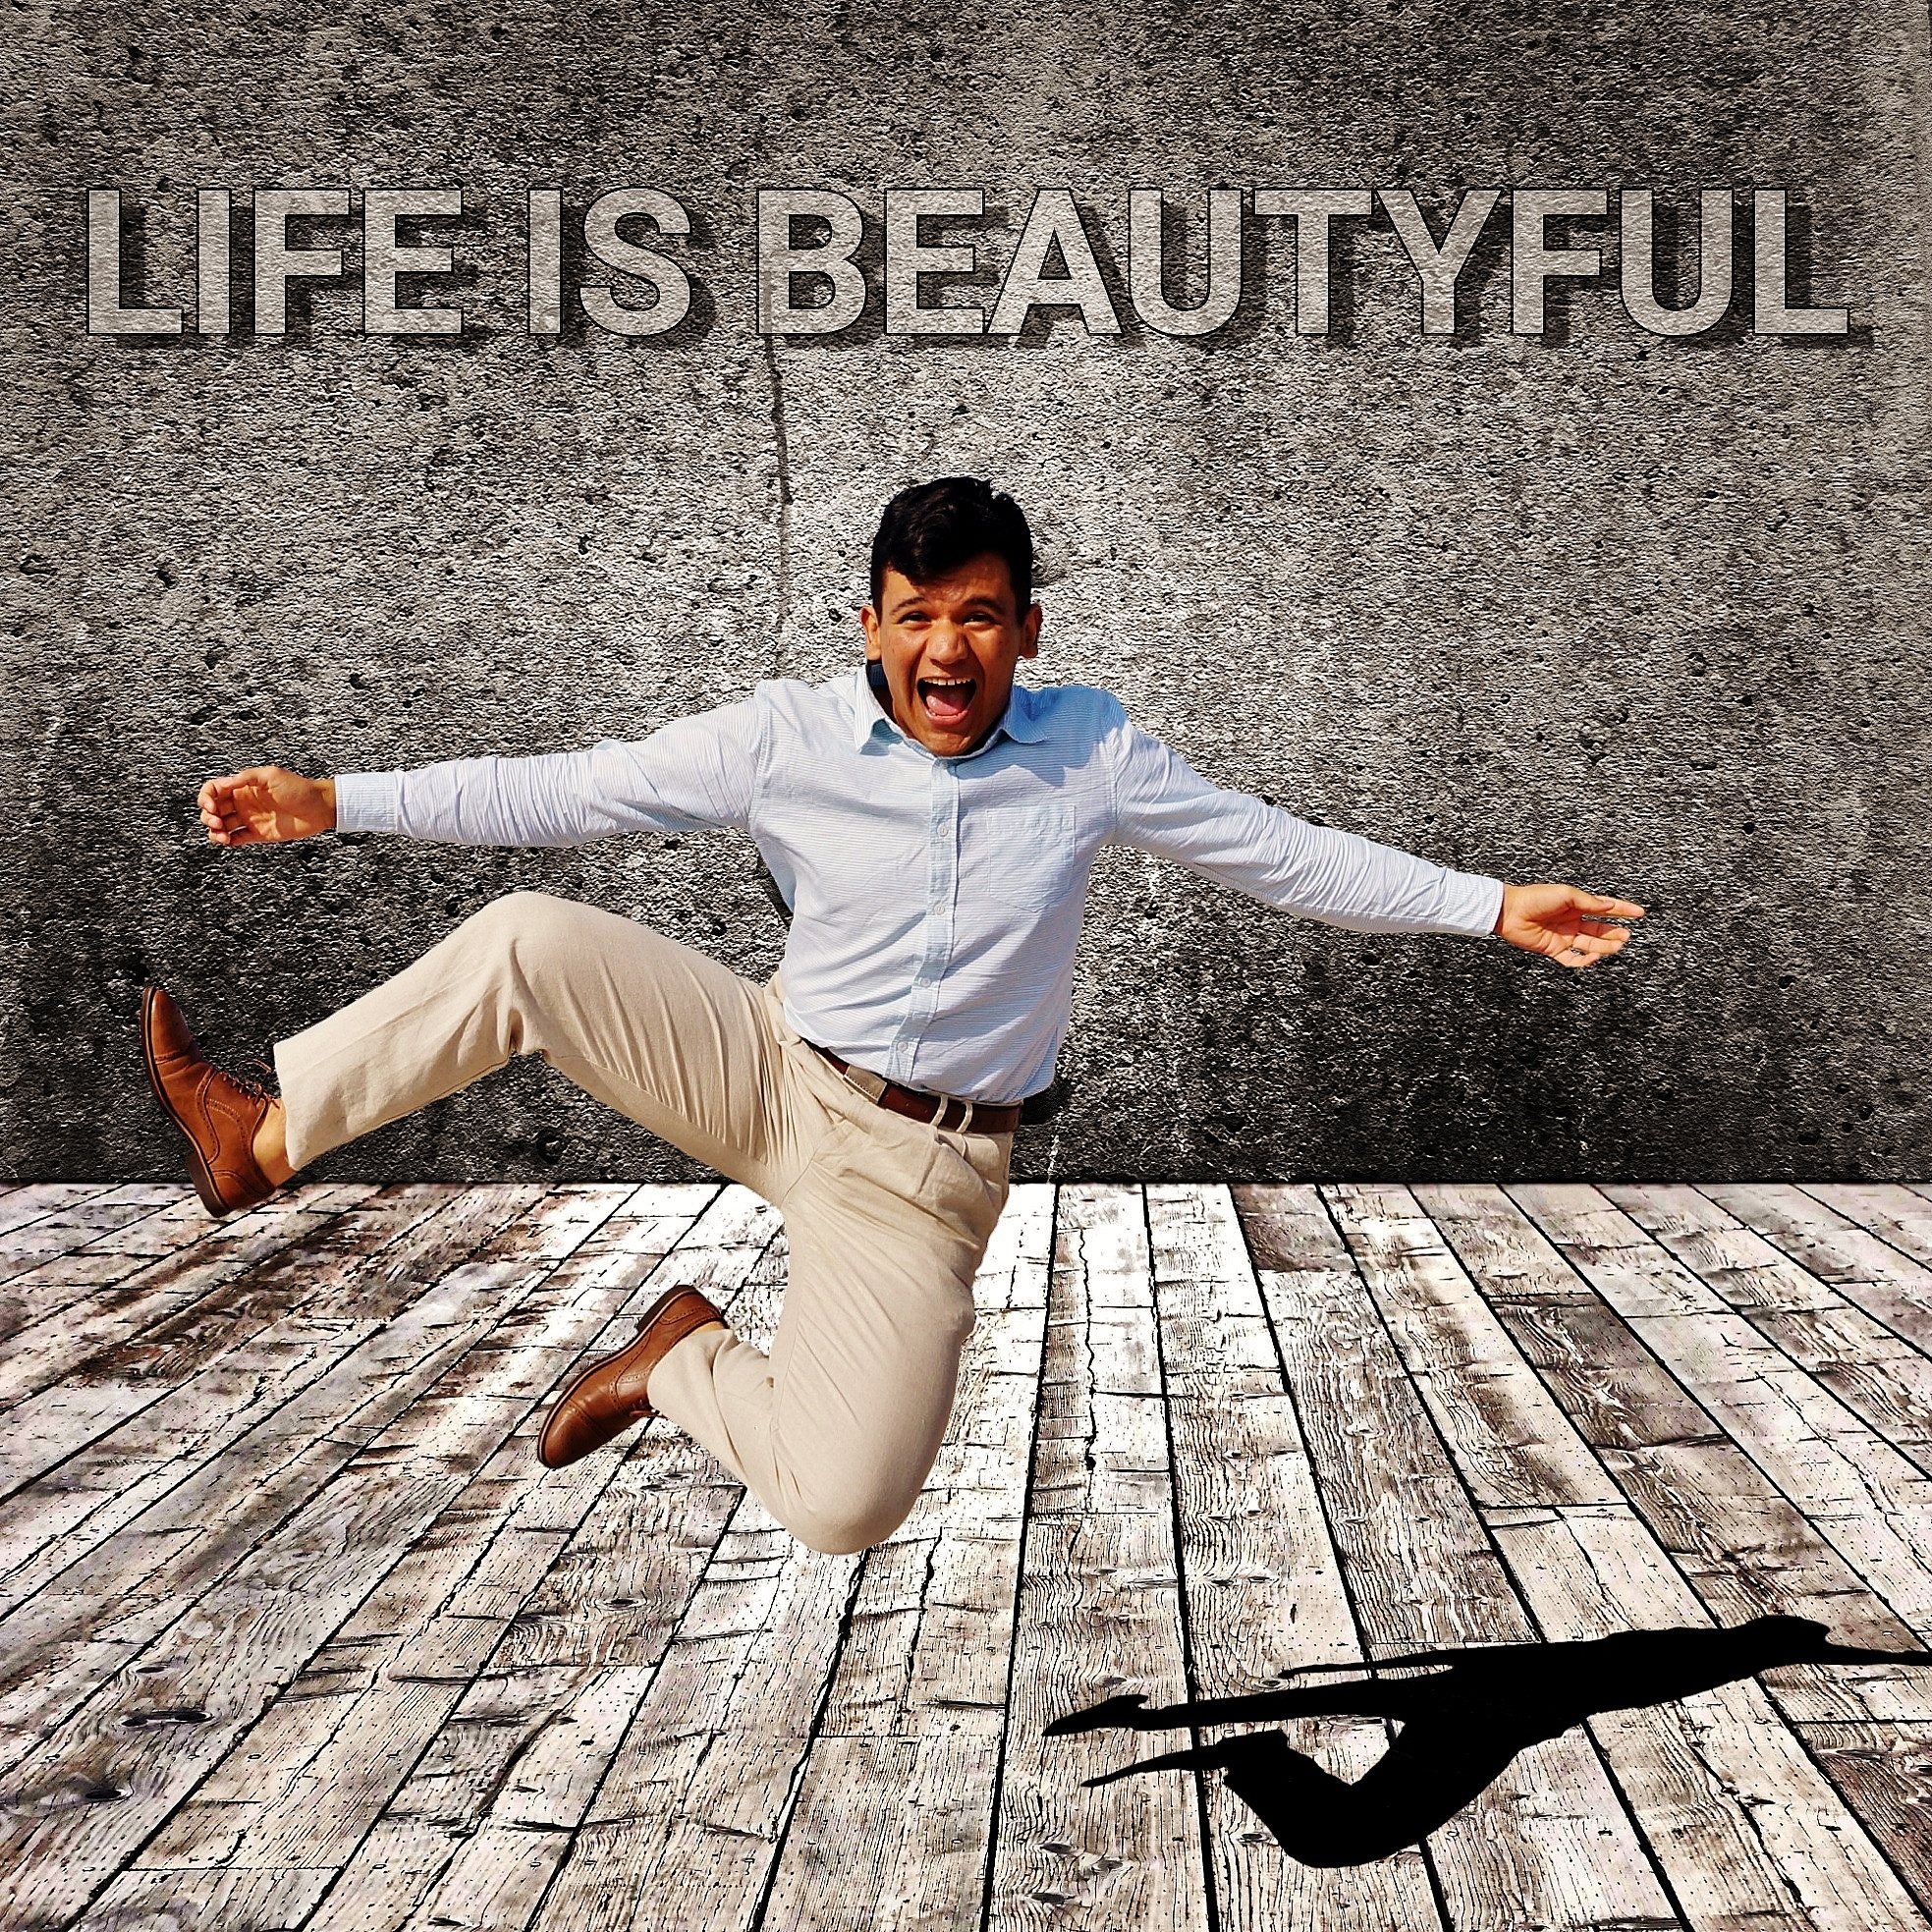
live, sitting, motivation, cheerful, courage, photograph, joy, enjoy, emotion, optimism, positive, photo shoot, optimistic, human positions, of enthusiasm